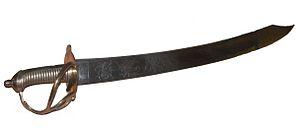
Le sabre d'abordage est une arme blanche offensive en usage dans la marine. Il s'agit d'une sorte de sabre court à la lame épaisse, servant à la fois d'arme et d'outil.